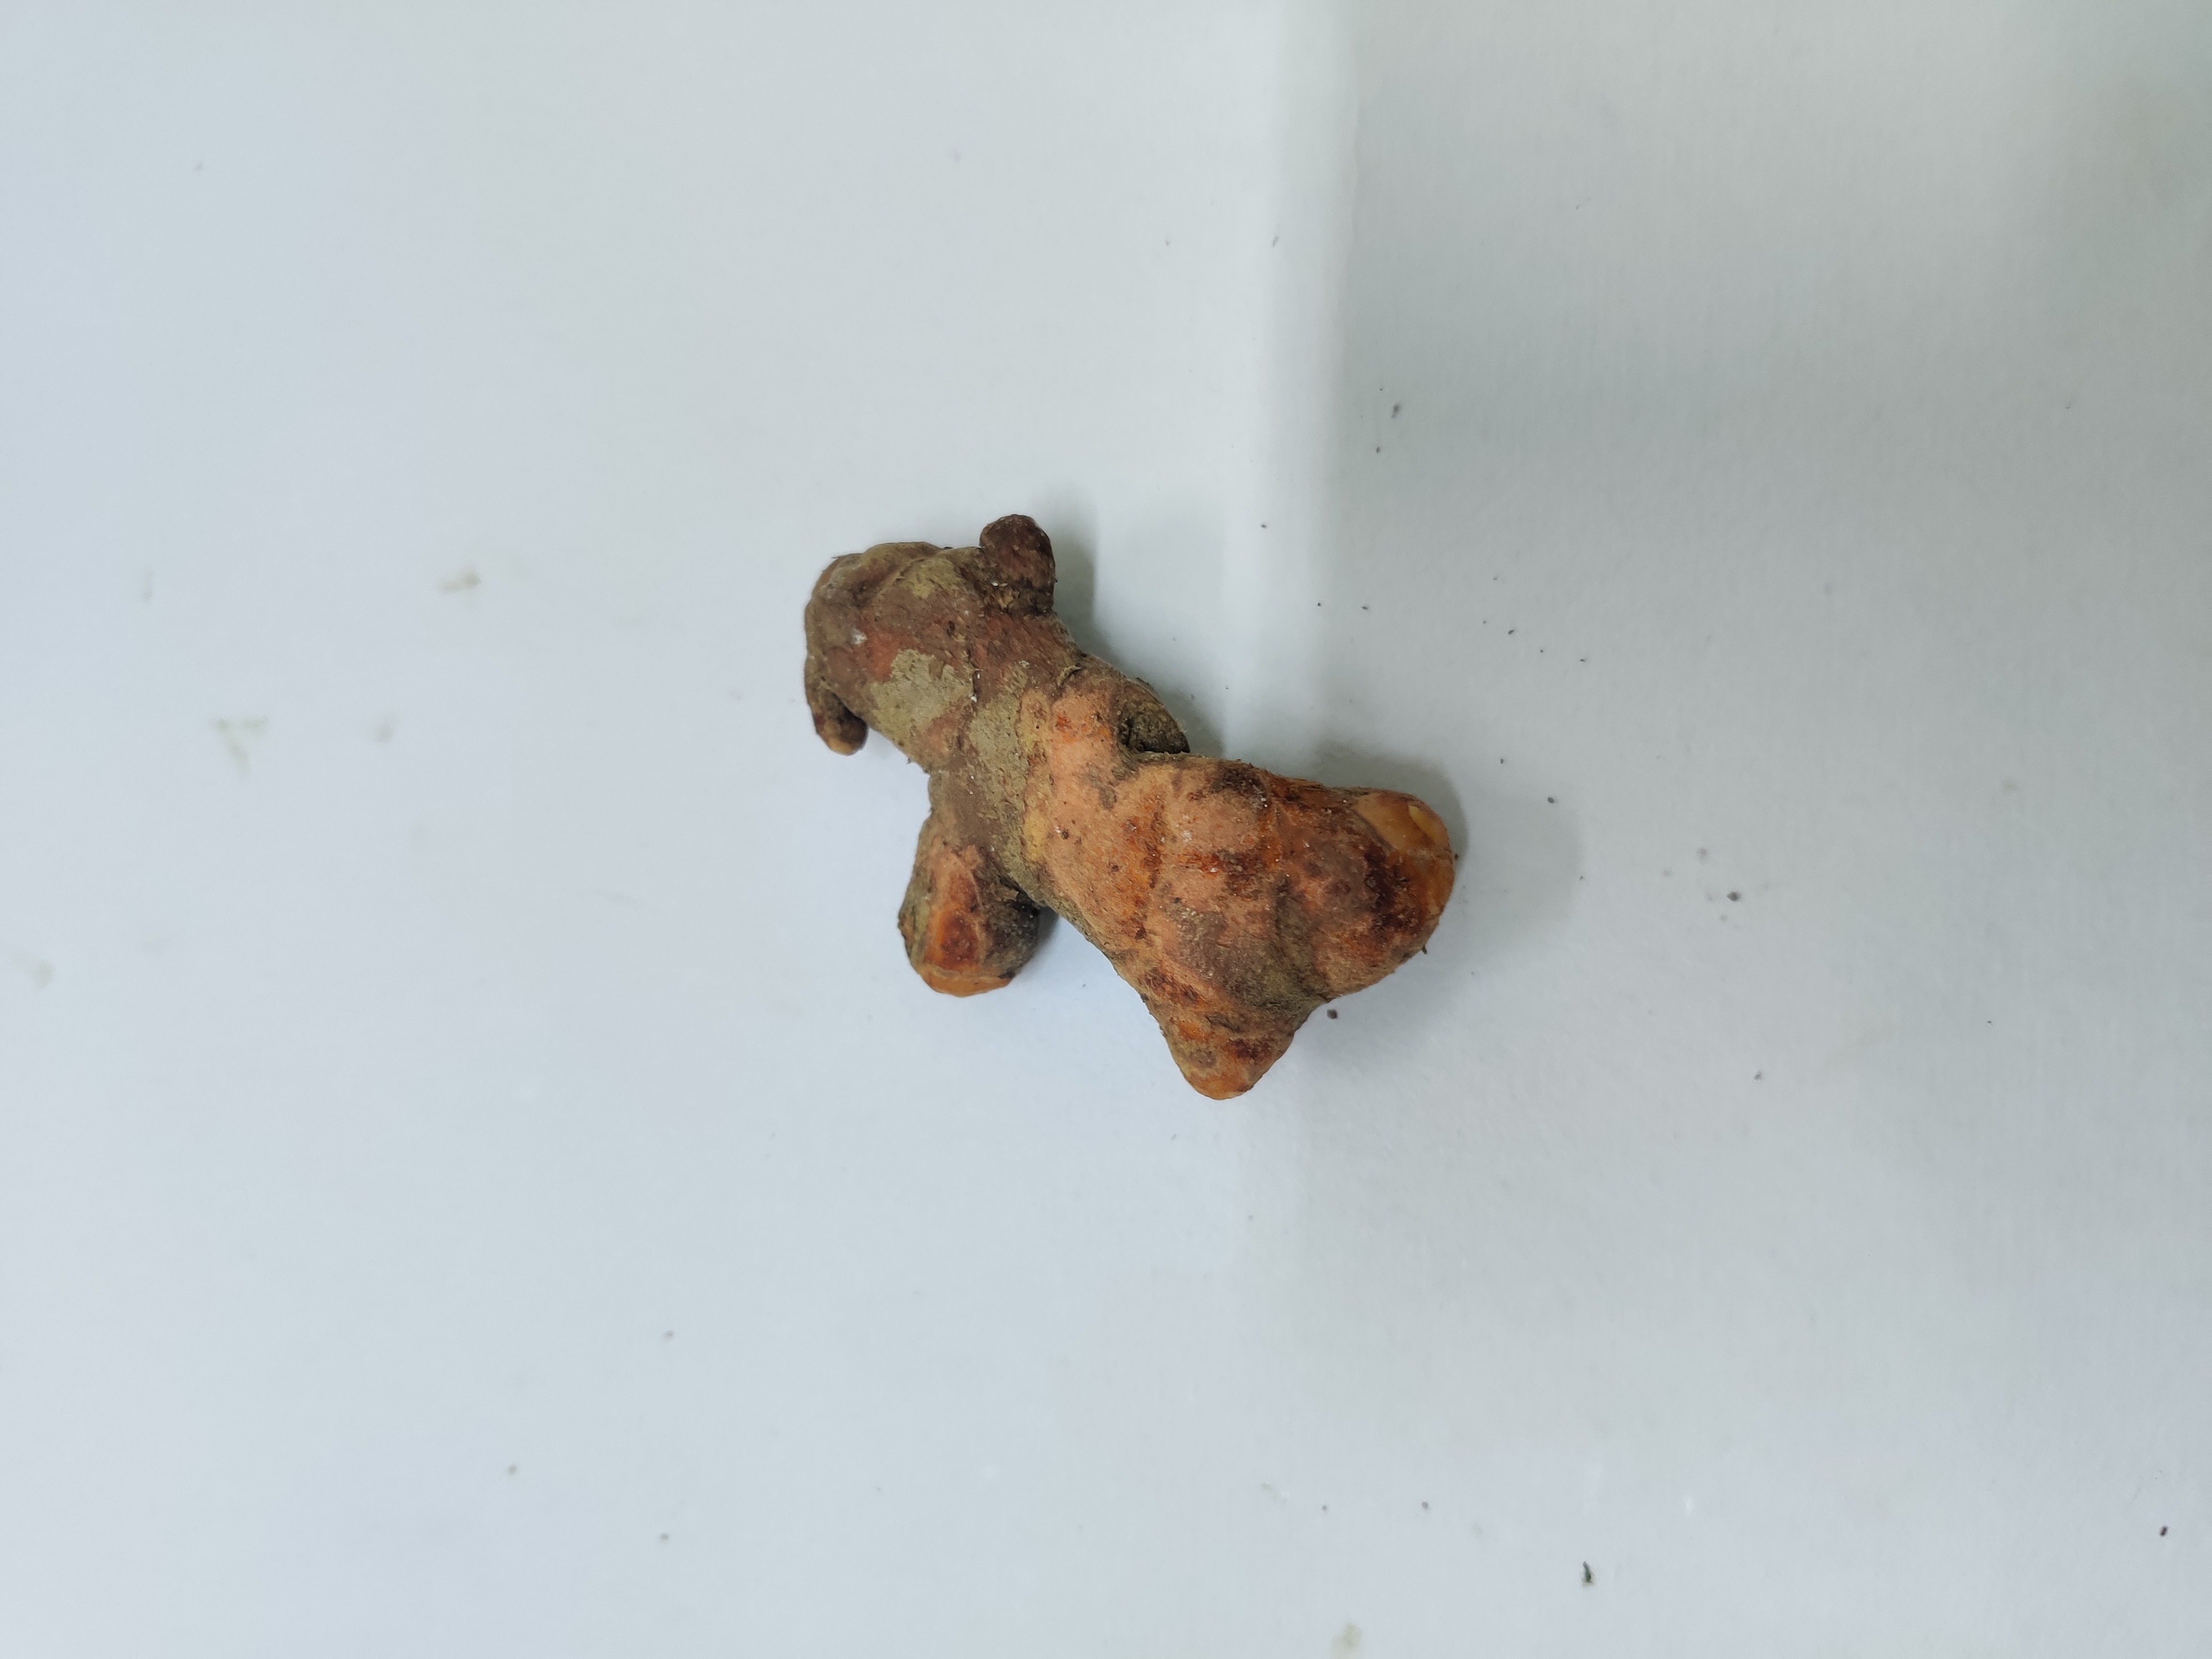
Crop: Turmeric
Condition: Damaged